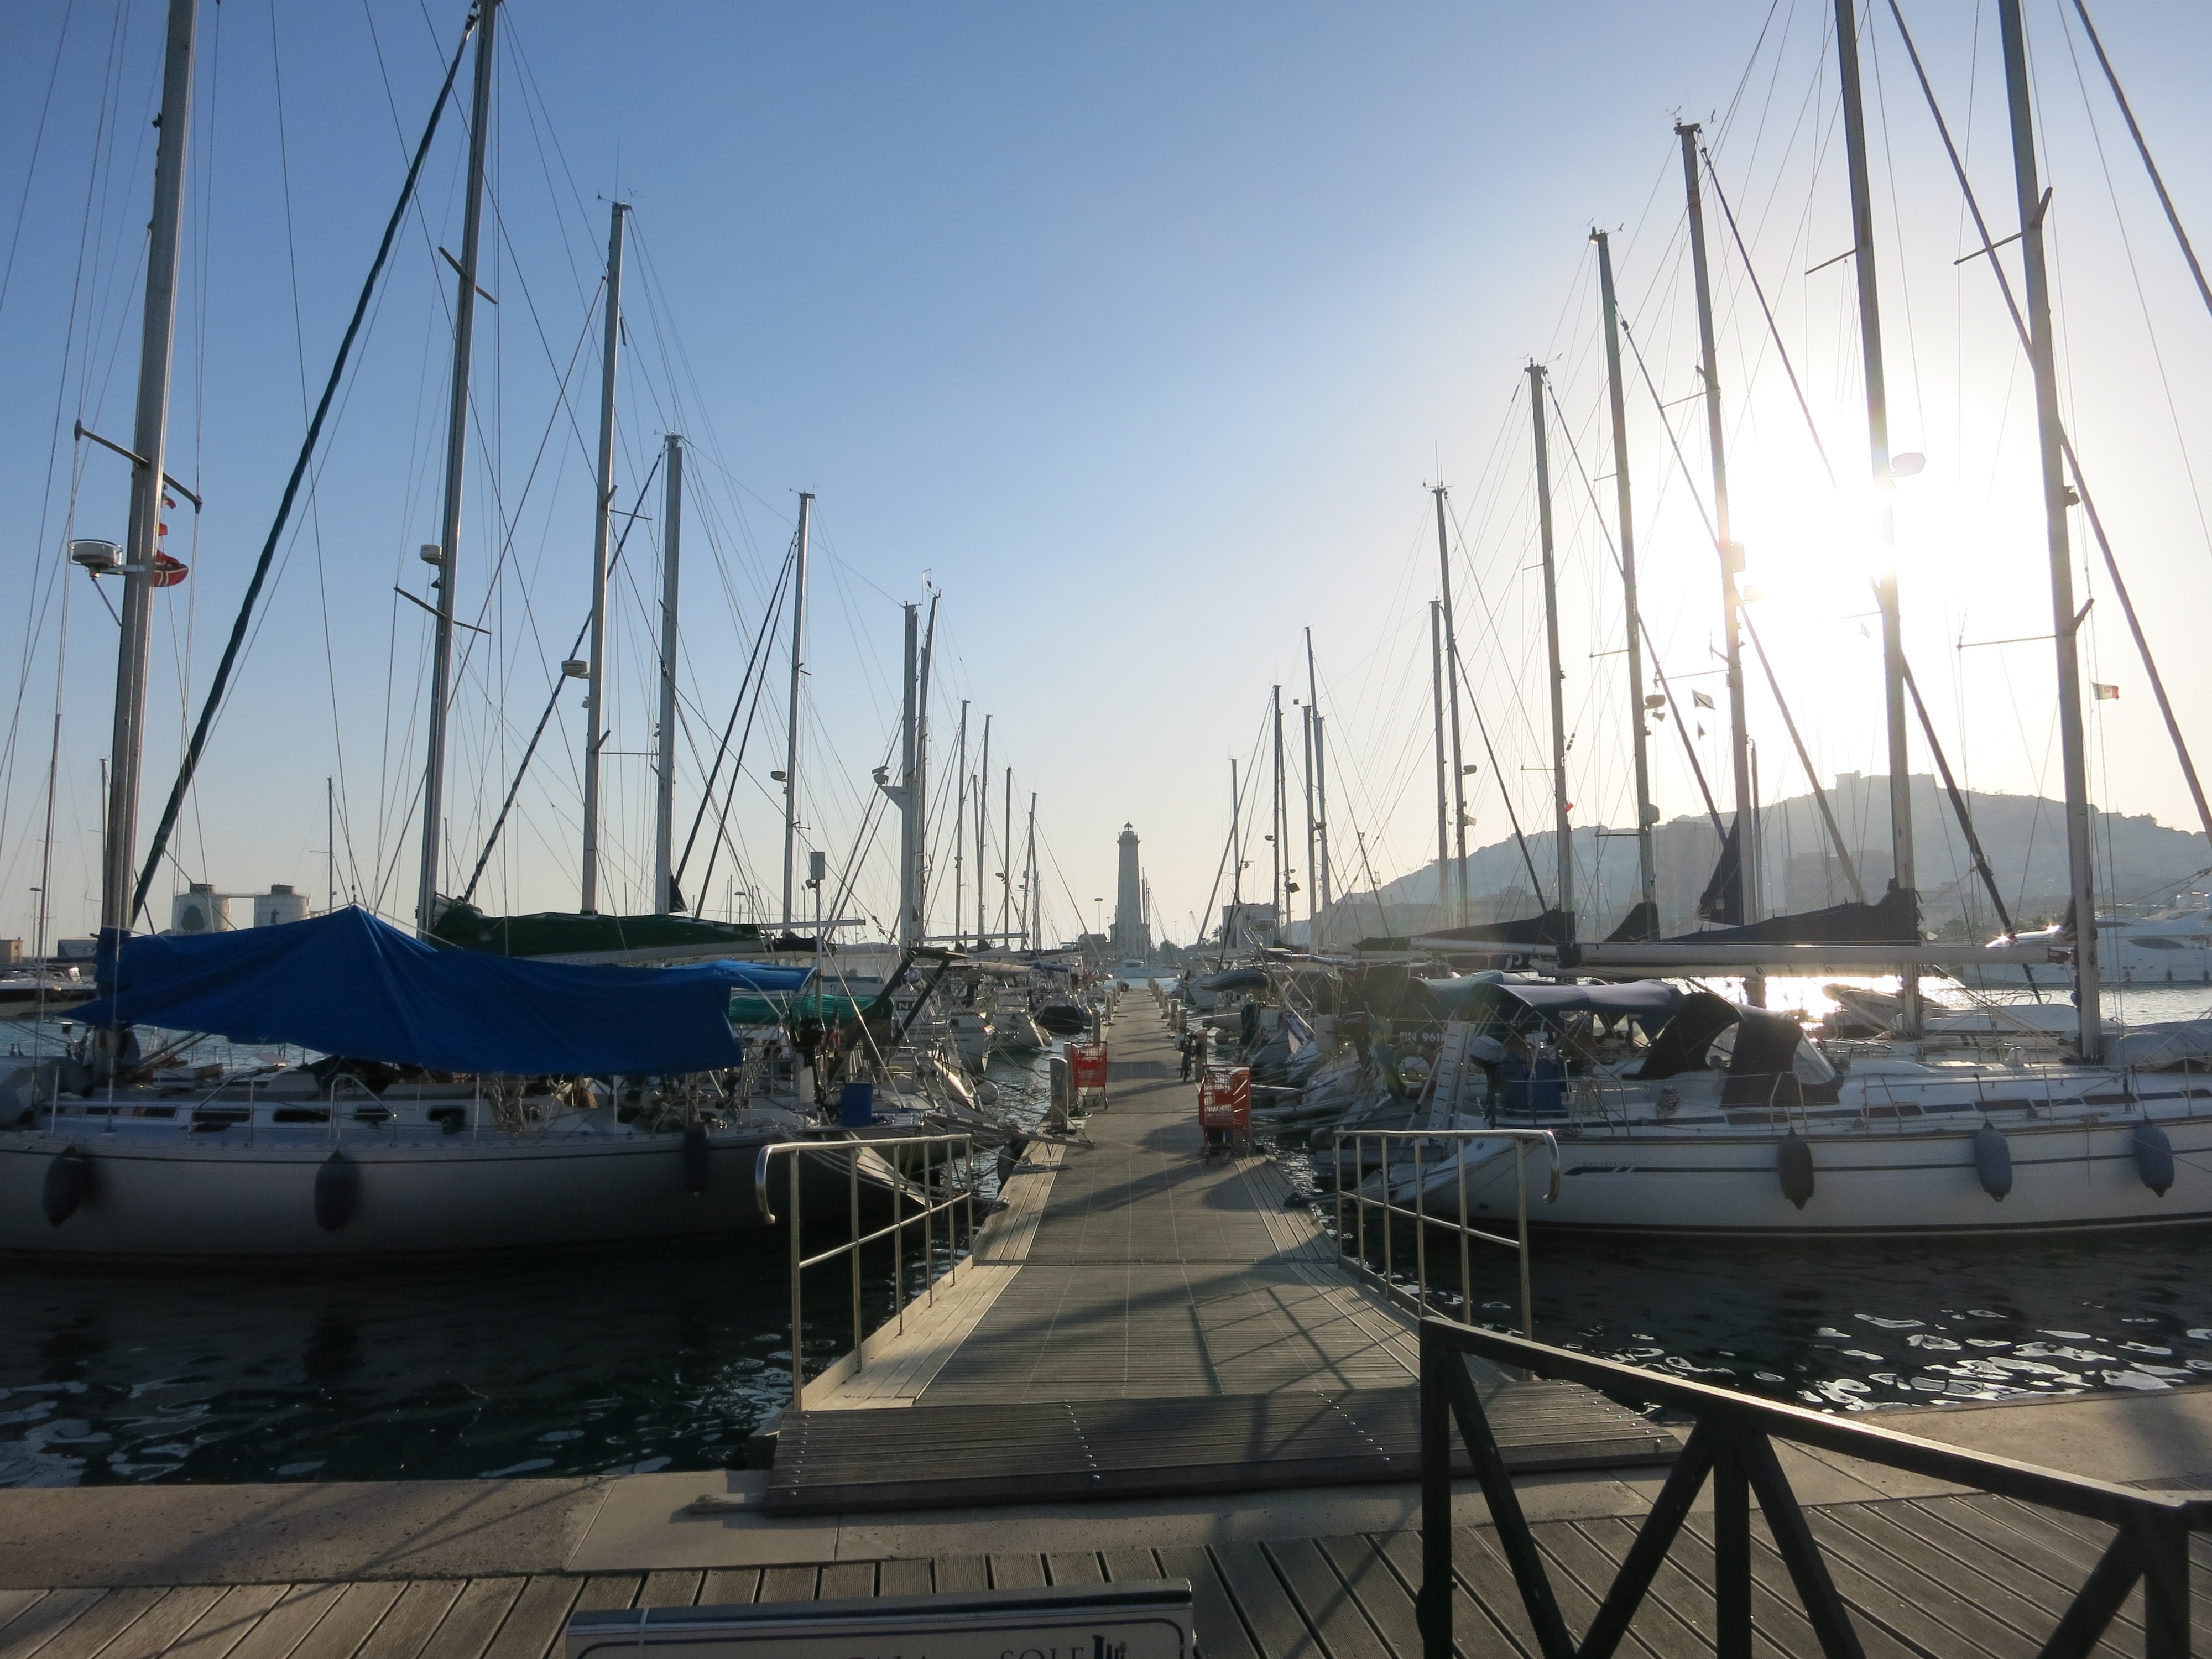
sea, dock, boat, mediterranean, vehicle, mast, harbor, marina, port, sailboat, sail, watercraft, evening sun, sailing ship, sailing boats